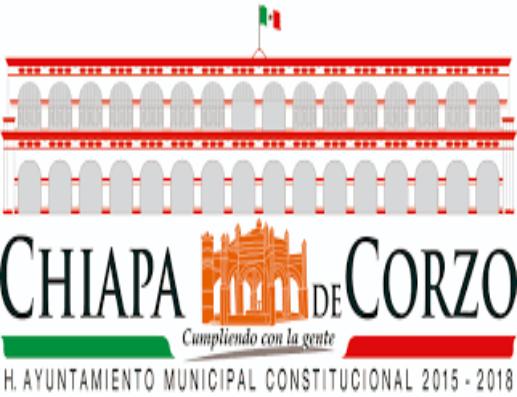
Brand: corzo
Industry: Necessities